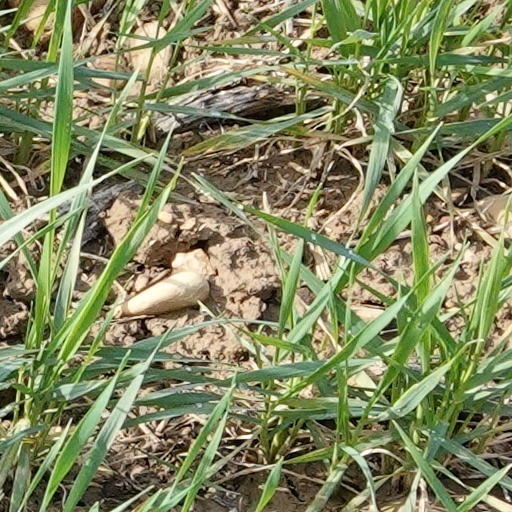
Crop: wheat